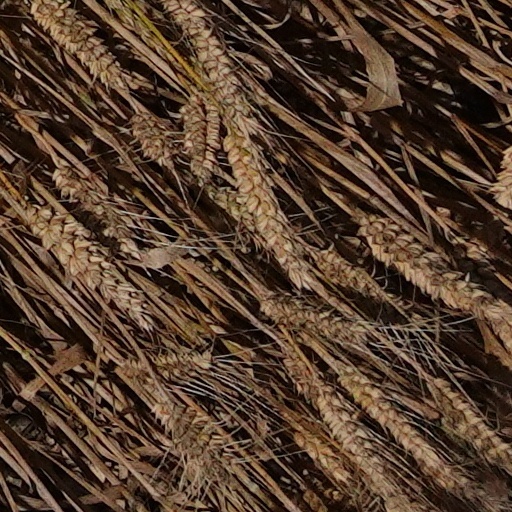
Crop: wheat